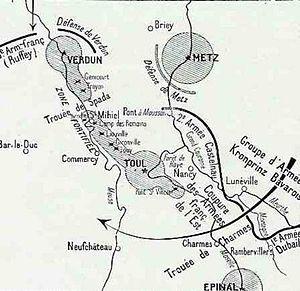
Objectif allemand lors de la bataille de la Trouée de Charmes.
La bataille de la Trouée de Charmes s’est déroulée en Lorraine entre Nancy et les Vosges au début de la Première Guerre mondiale du 24 au 26 août 1914. Elle met aux prises les VIᵉ et VIIᵉ armées allemandes commandées par le Kronprinz Rupprech de Bavière et les 1ʳᵉ et 2ᵉ armées françaises sous les ordres respectifs des généraux Augustin Dubail et Édouard de Curières de Castelnau. Elle se conclut par une grande victoire française sans laquelle le redressement français sur la Marne n’eut pas été possible.